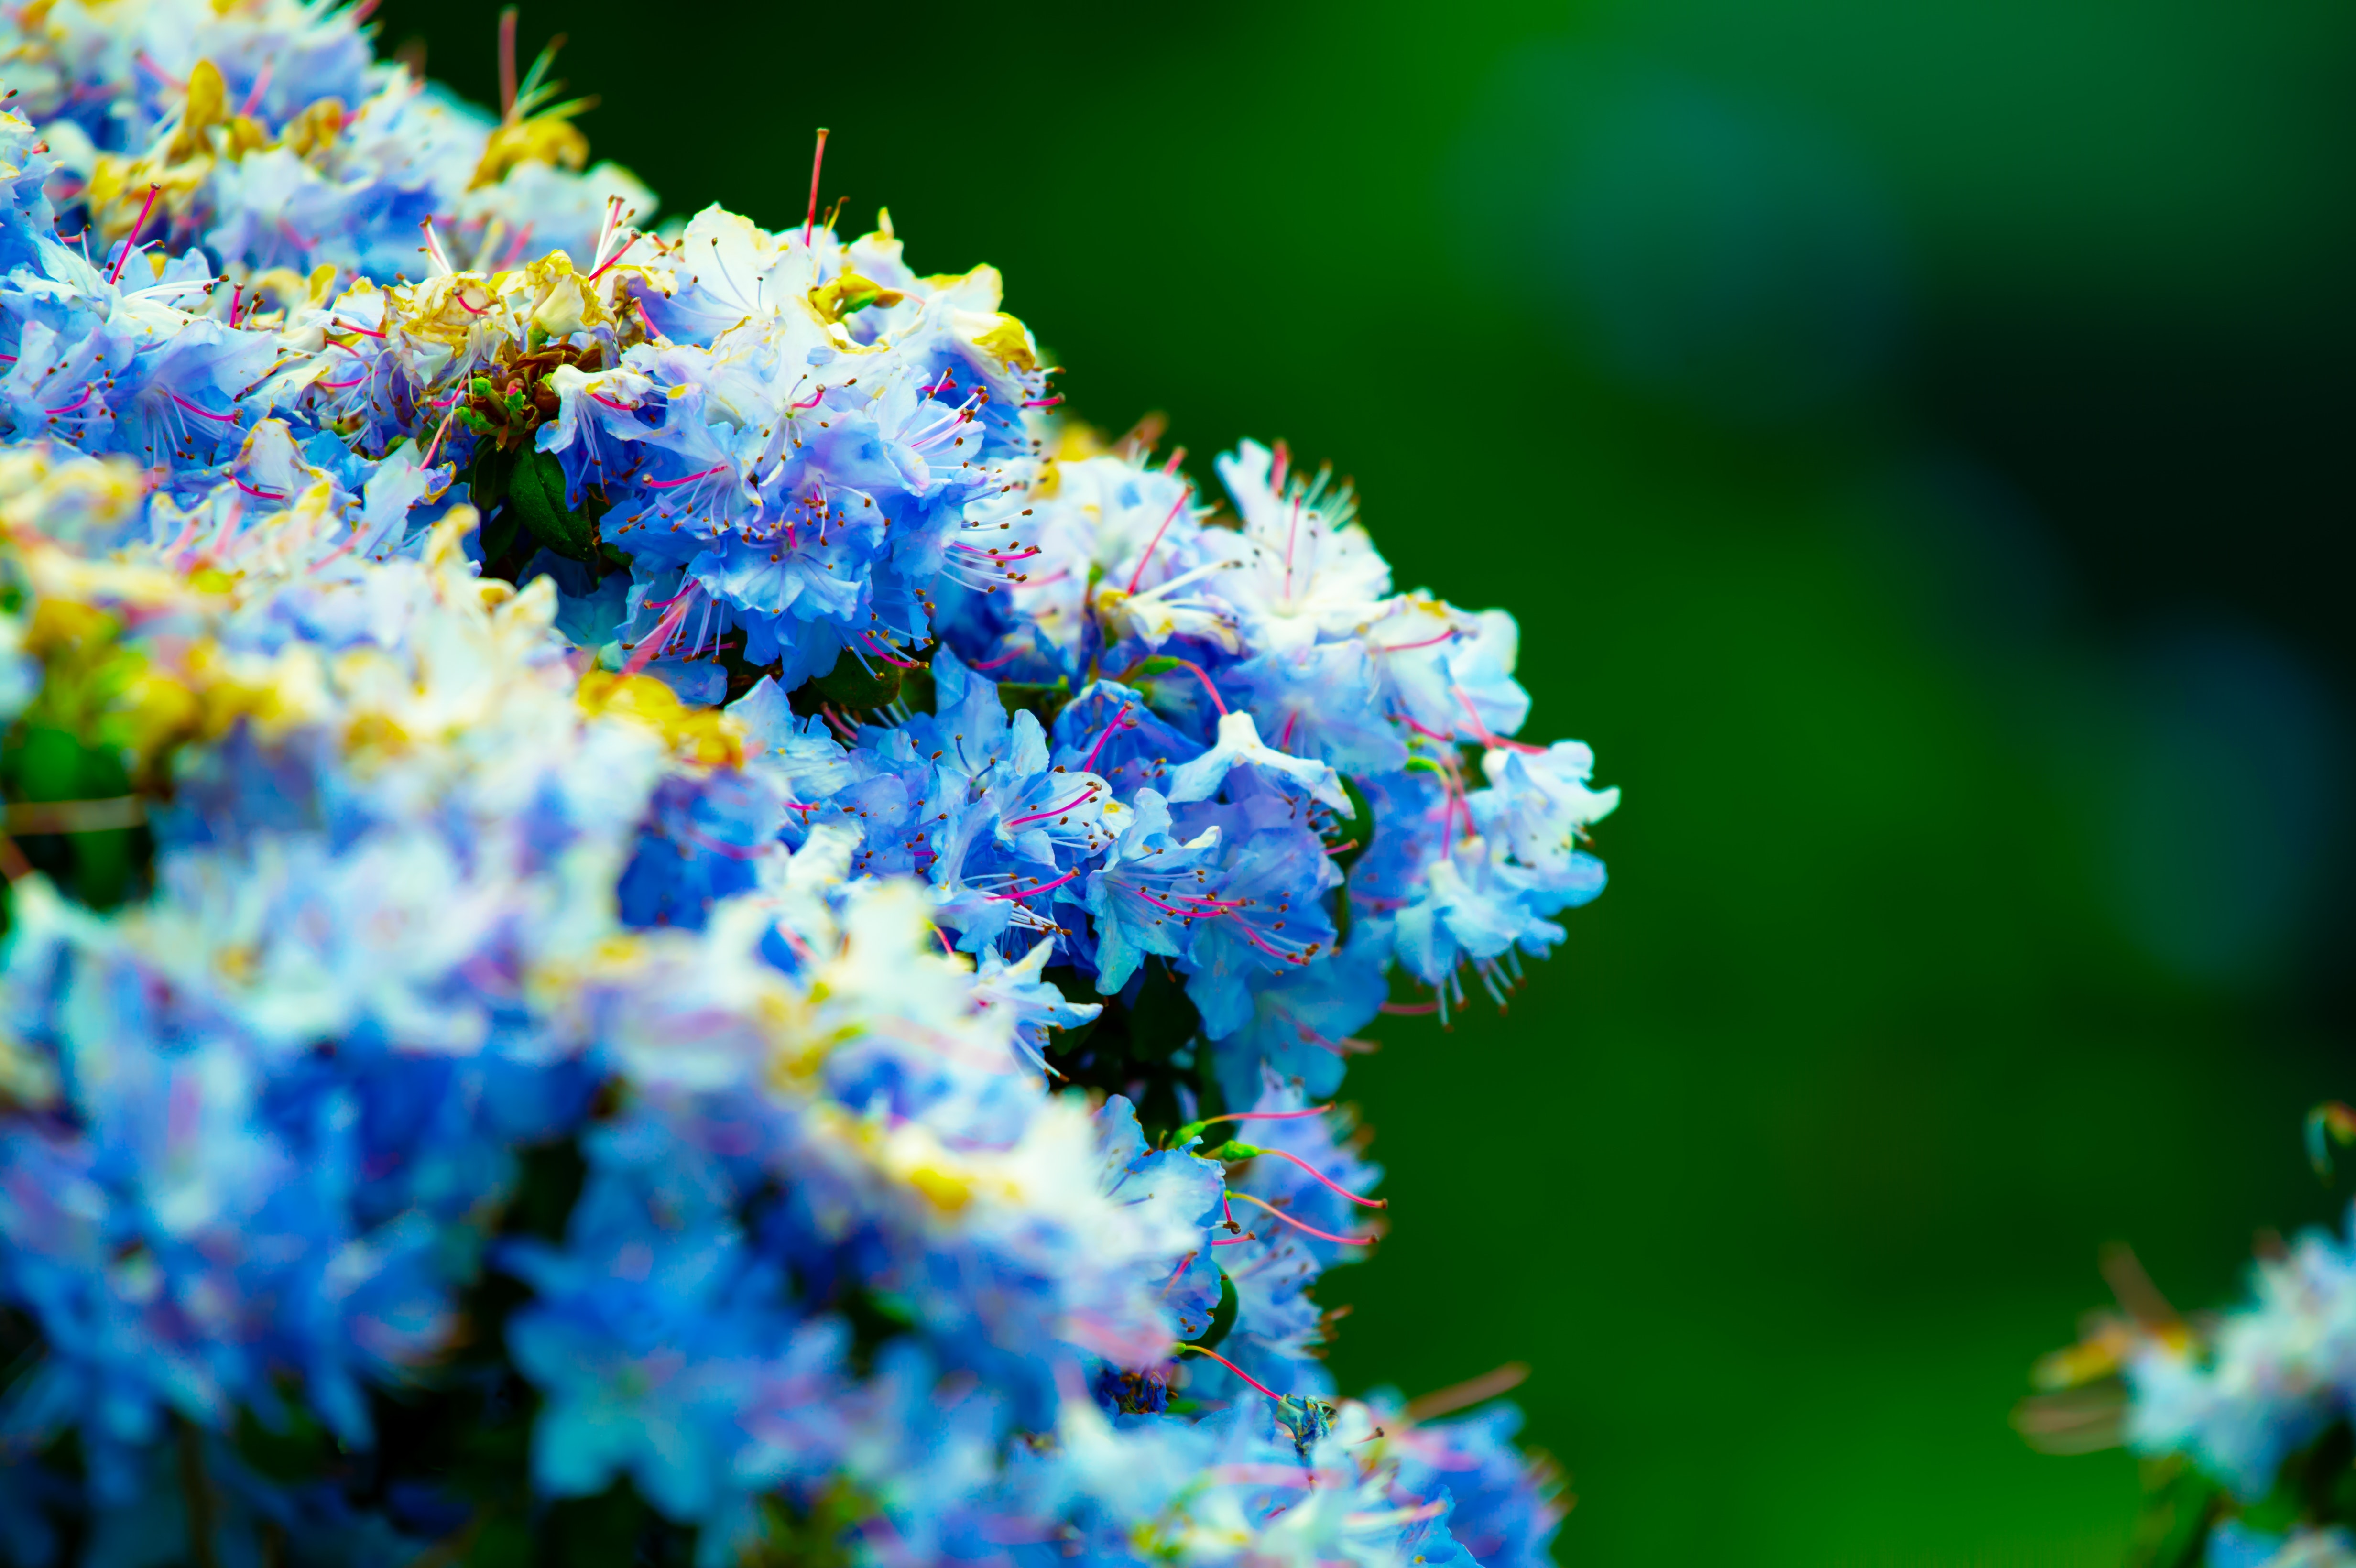
flower, blue, plant, flowering plant, lilac, lavender, spring, petal, california lilac, borage family, annual plant, wildflower